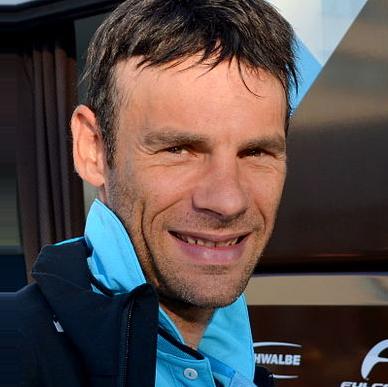
Age: 36